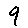
Label: 9